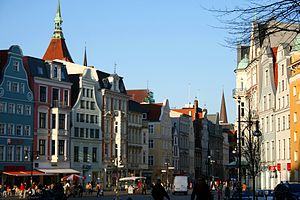
Rostock / Galleri
Rostock er en by og hansestad i det nordøstlige Tyskland, beliggende i delstaten Mecklenburg-Vorpommern nær floden Warnows udmunding i Østersøen. Byen har 207.513 indbyggere og fik som tysk by købstadsrettigheder allerede i 1218, men blev oprindelig grundlagt af de slaviske vendere.